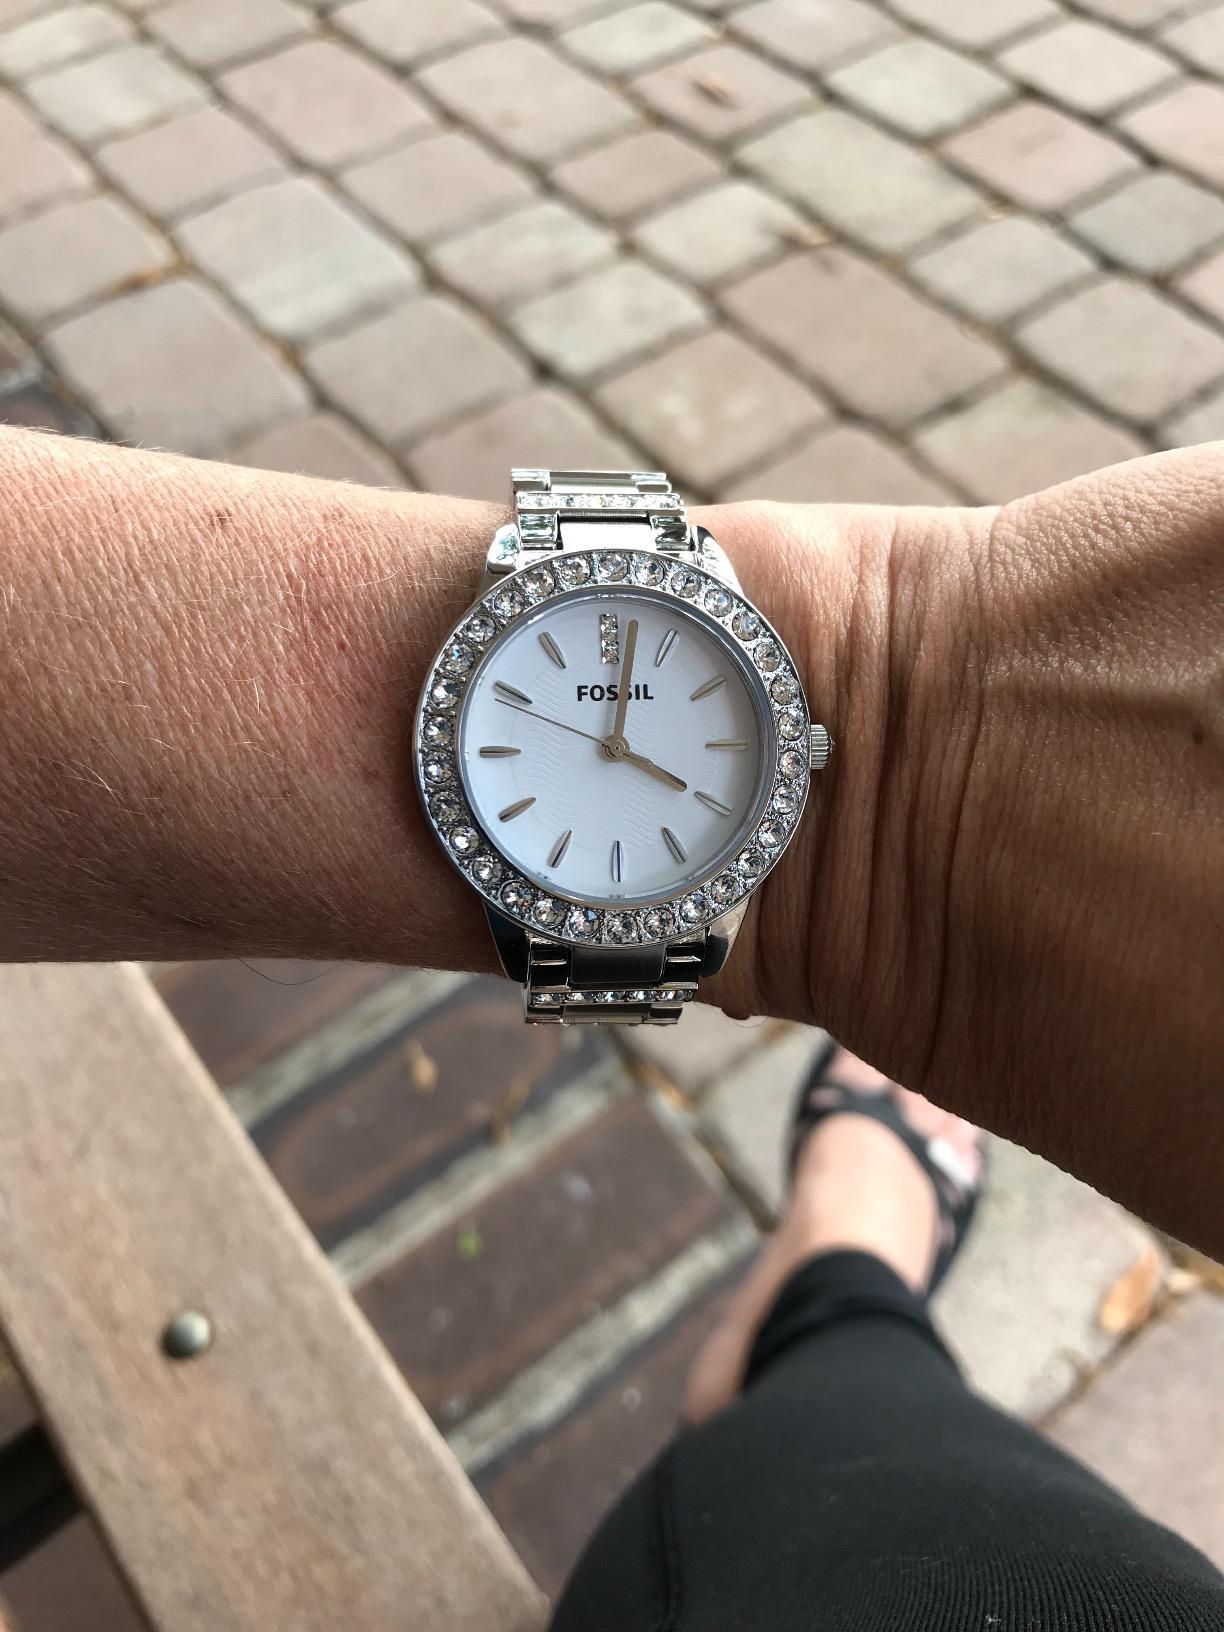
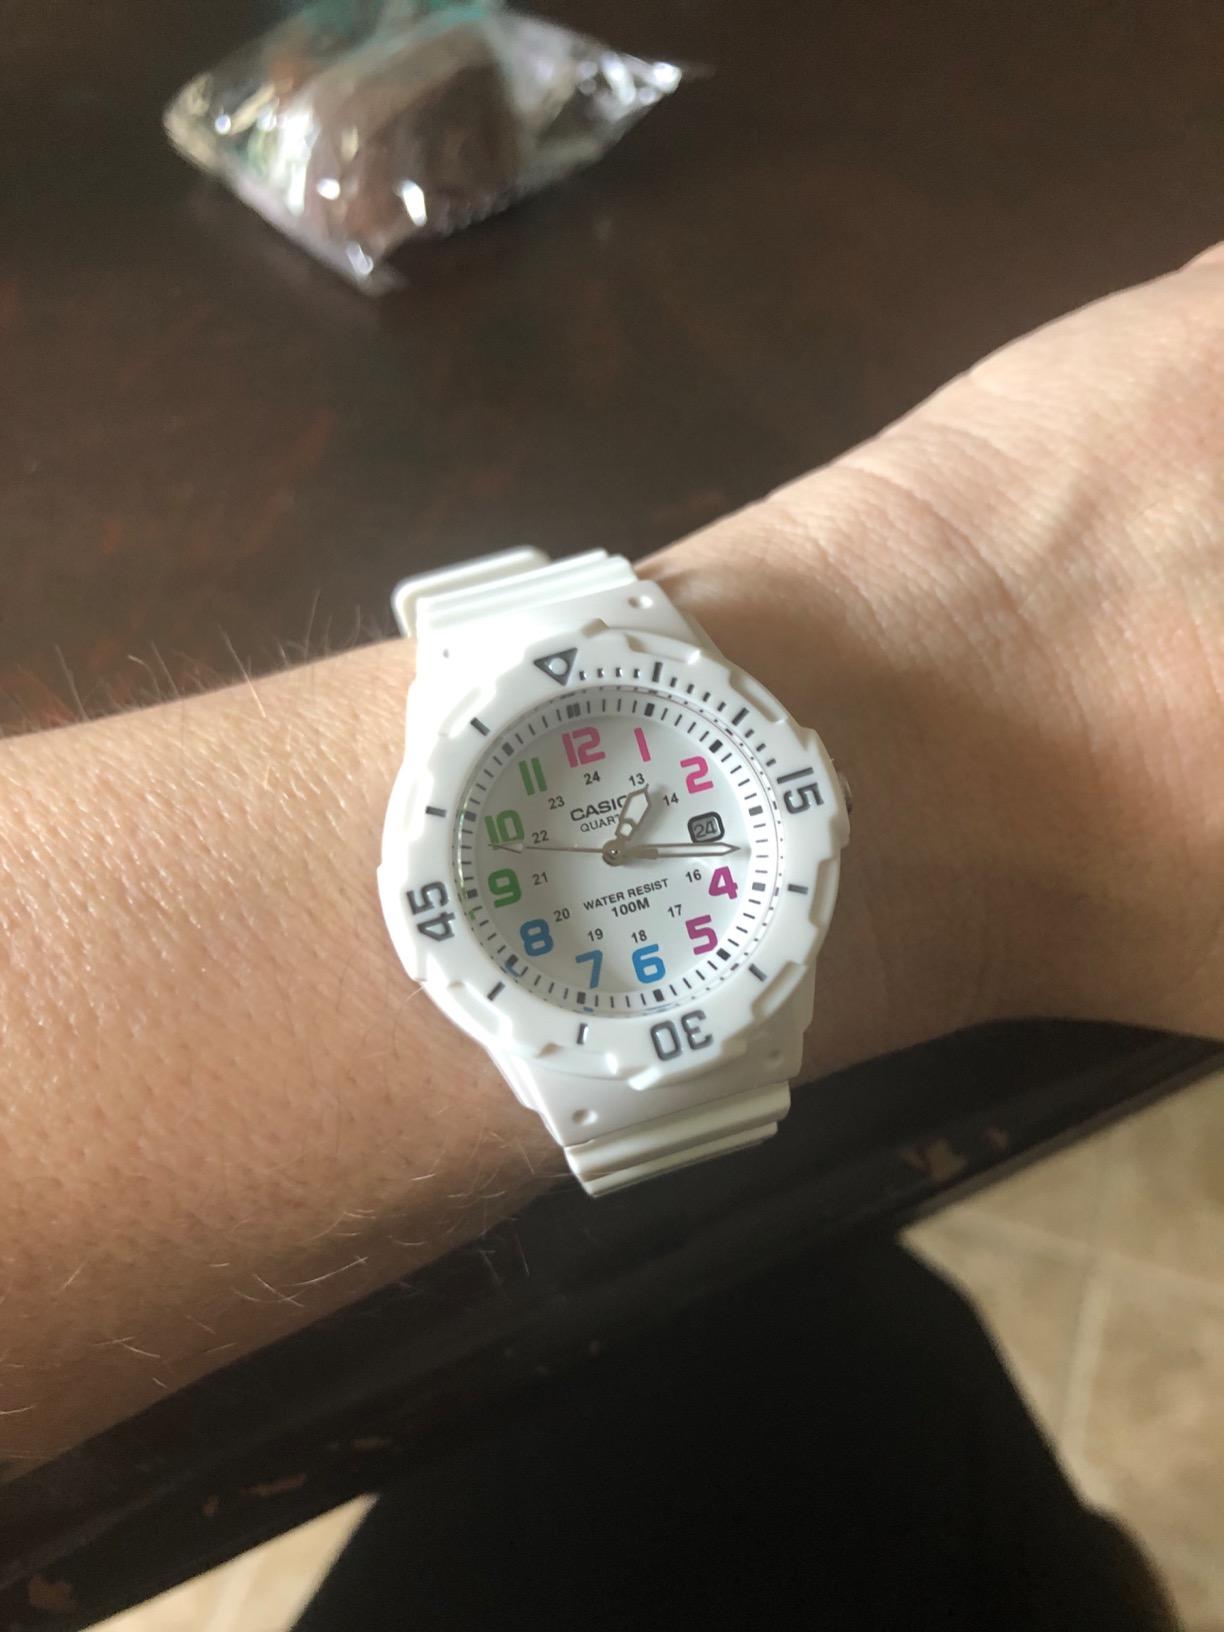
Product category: accessories_watch
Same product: no